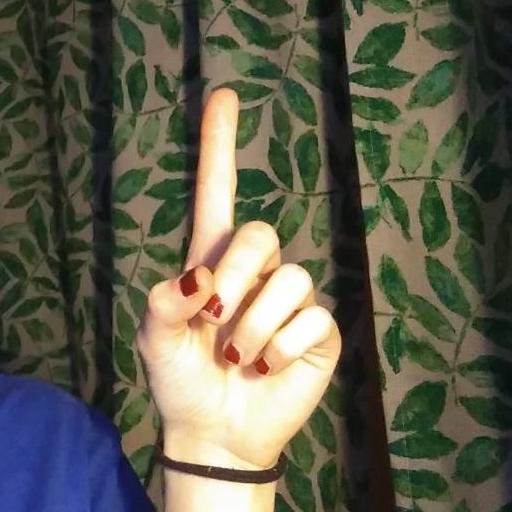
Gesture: one